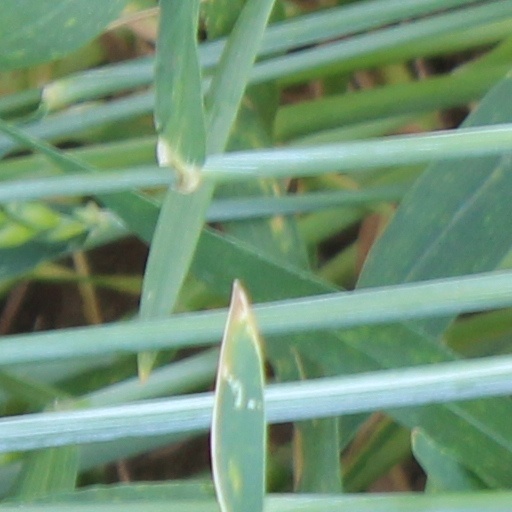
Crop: wheat